Huguenots

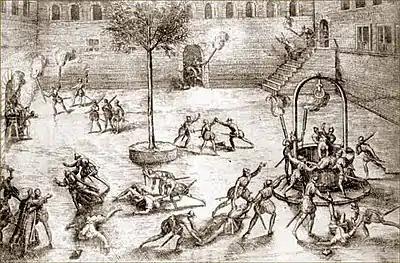
Huguenots massacring Catholics in the Michelade in Nîmes

These tensions spurred eight civil wars, interrupted by periods of relative calm, between 1562 and 1598. With each break in peace, the Huguenots' trust in the Catholic throne diminished, and the violence became more severe, and Protestant demands became grander, until a lasting cessation of open hostility finally occurred in 1598. The wars gradually took on a dynastic character, developing into an extended feud between the Houses of Bourbon and Guise, both of which—in addition to holding rival religious views—staked a claim to the French throne. The crown, occupied by the House of Valois, generally supported the Catholic side, but on occasion switched over to the Protestant cause when politically expedient.